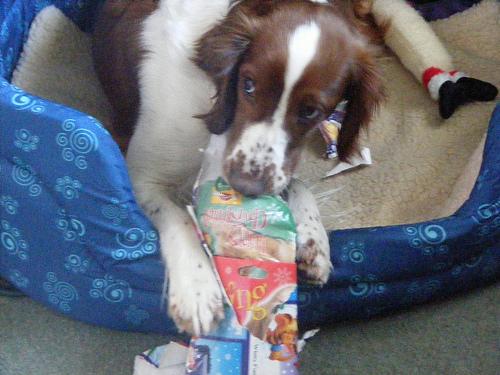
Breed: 202-n000023-Welsh_springer_spaniel